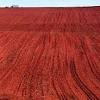
Soil type: Red soil